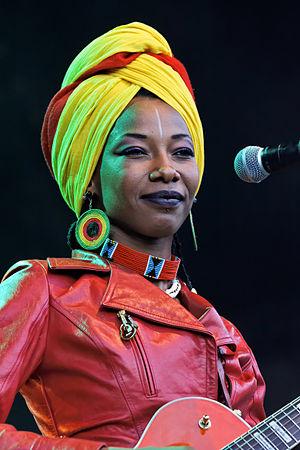
Fatoumata Diawara est une chanteuse, comédienne et auteure-compositrice-interprète malienne. Elle vit entre Bamako et Milan. Son village d'origine est Madina Kouroulamini situé à 23 km de Bougouni dans la région de Sikasso au Mali.
Human~Kelt est le vingt-cinquième album original d'Alan Stivell, sorti le 26 octobre 2018 sous le label World Village distribué par PIAS. Il comporte 20 titres pour une durée totale d'une heure et quatorze minutes.